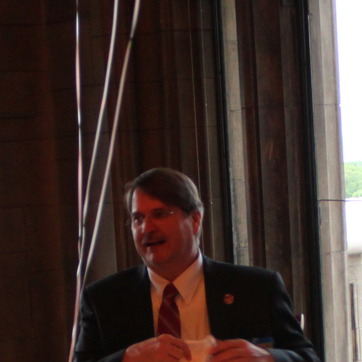
Material: hair